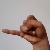
The image shows a hand gesture representing the letter 'J' in Indian Sign Language.